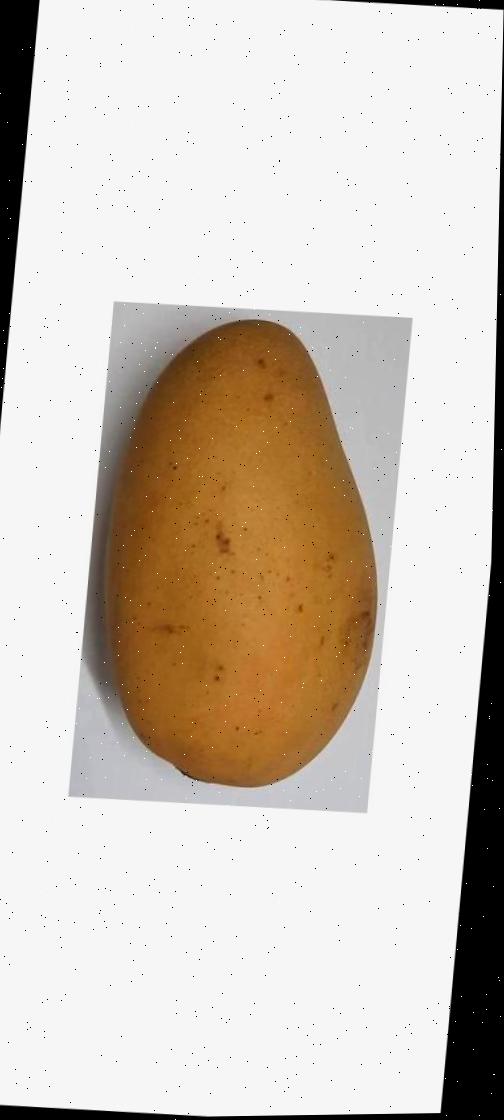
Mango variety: Katimon